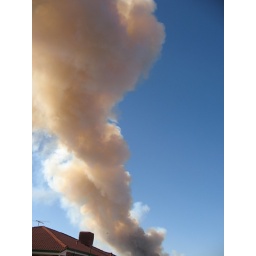
This bushfire is on the otherside of the main road and trainline. They stopped the train service, just in case.